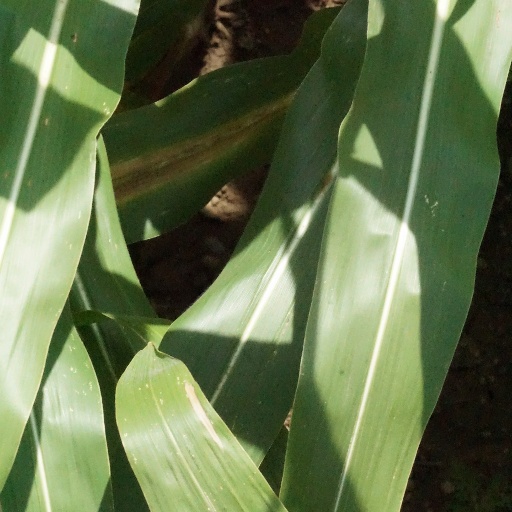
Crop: maize; corn